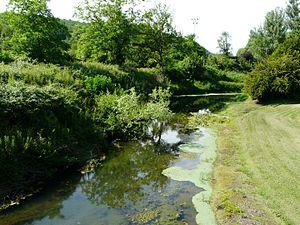
La Tourmente en amont du pont de la route départementale 803, Saint-Denis-lès-Martel, Lot, France.
La Tourmente est un ruisseau français des départements de la Corrèze et du Lot, affluent de la Dordogne.
Saint-Denis-lès-Martel est une commune française, située dans le département du Lot, en région Occitanie.